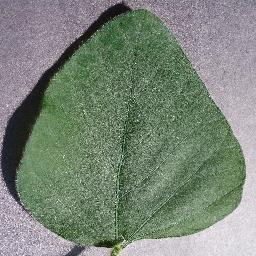
Label: Soybean___healthy